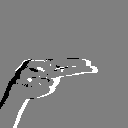
ASL letter: h